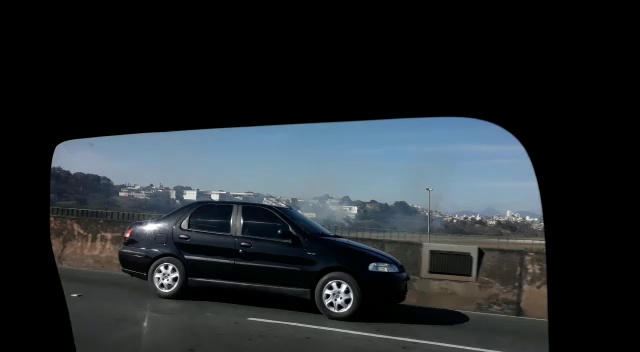
Fire: no
Smoke: yes